Bokak Atoll

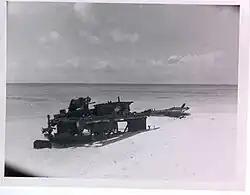
Corroded skeleton of IJN landing craft, Sibylla Island, 1953.

In general, the aquatic fauna population is healthy, but of low diversity, possibly due to the atoll's isolation. Researchers have not seen any marine turtles, but Polynesian custom regarding harvesting assumed their presence. Examples of the giant clam family Tridacnidae are very abundant, except for the largest giant clam T. gigas. Smaller bivalves were present, but few Mollusks. The reef fish are primarily emperor breams, parrotfish, and red snappers. Also present are moray eel and grey reef shark. Approximately 100 stony coral species and two soft coral species are present.